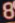
Number: 8